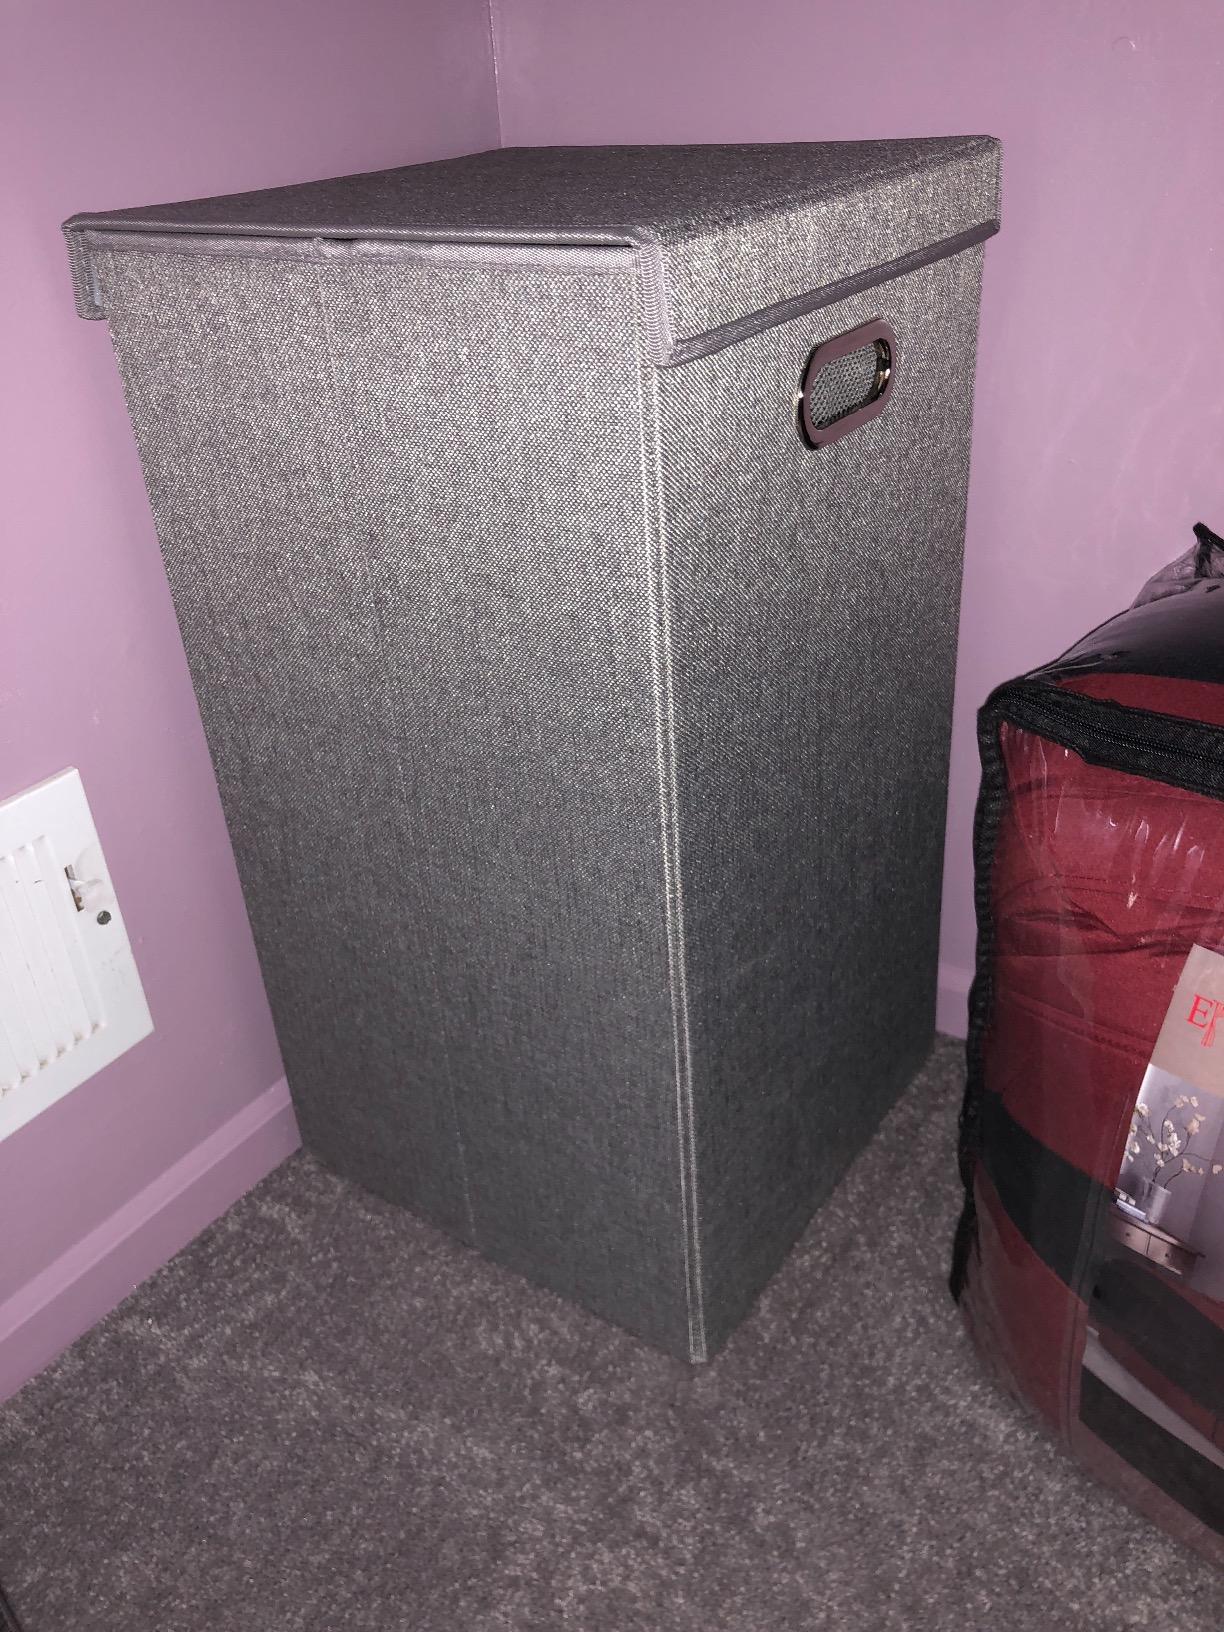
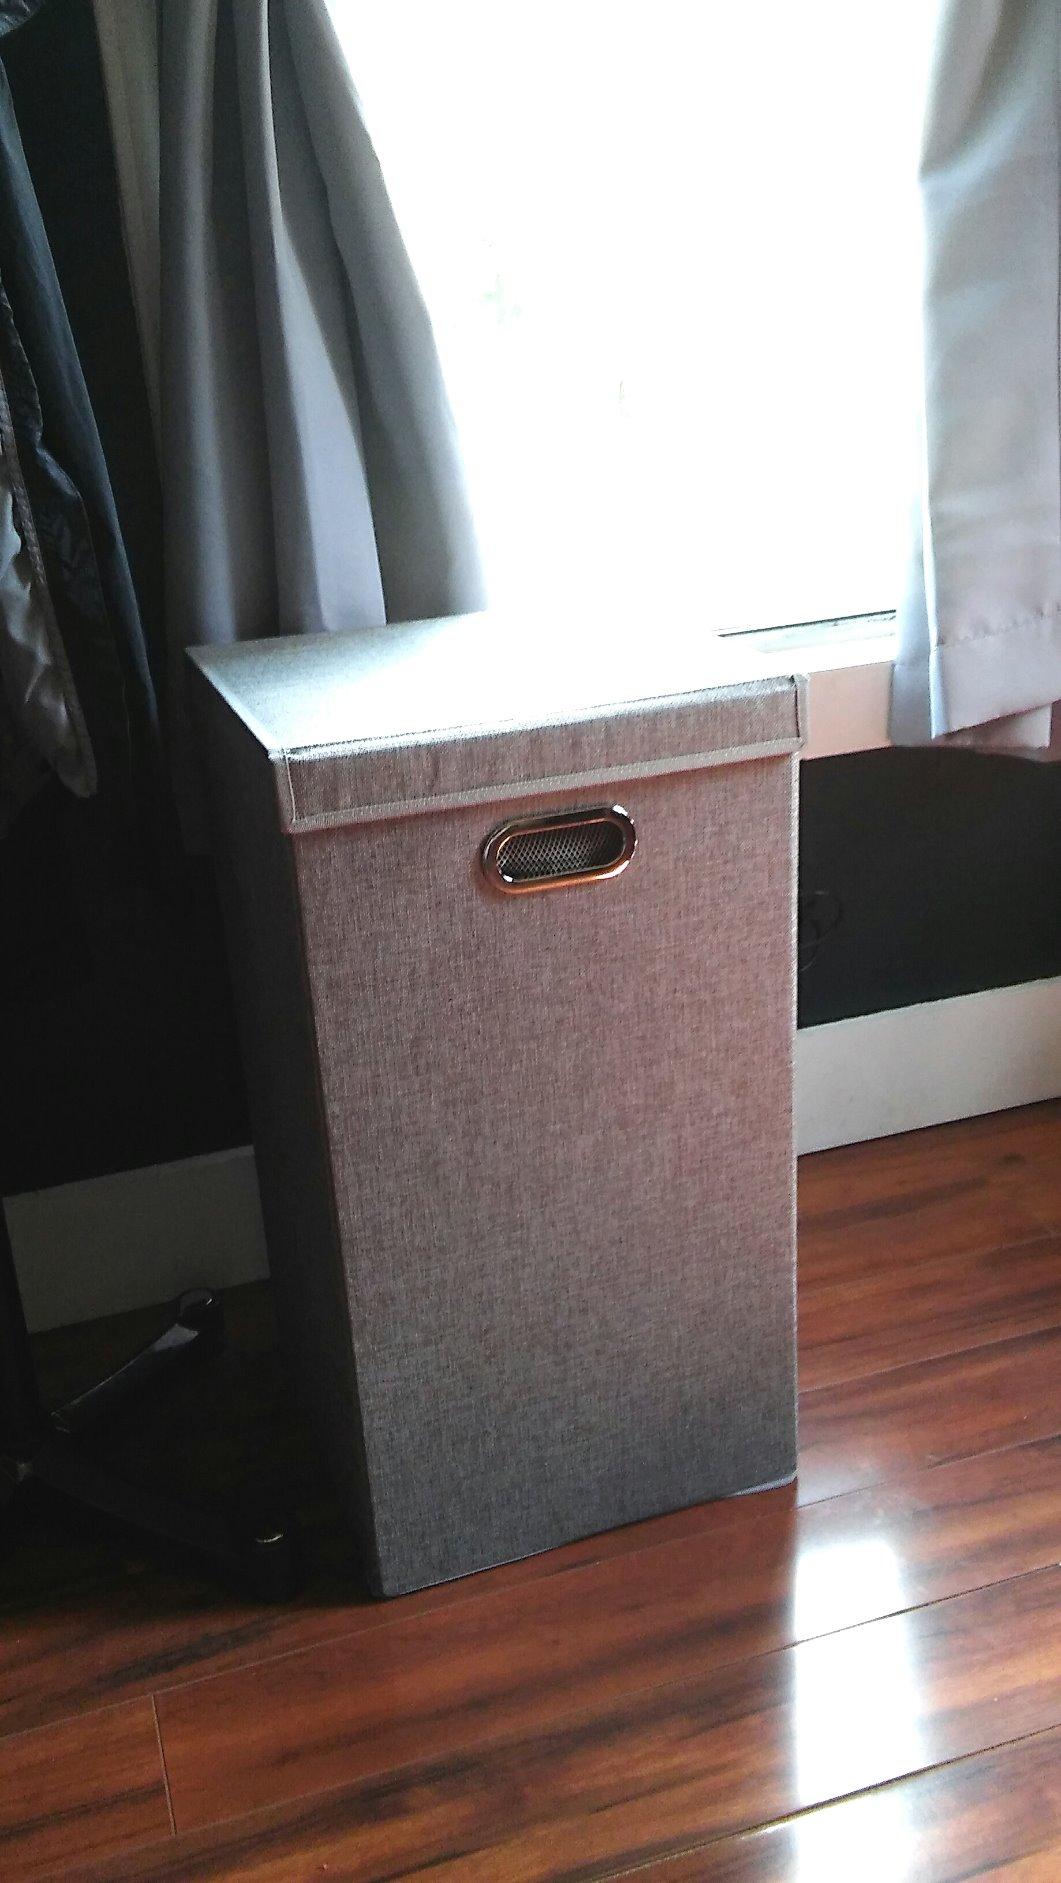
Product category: items_hamper
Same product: yes